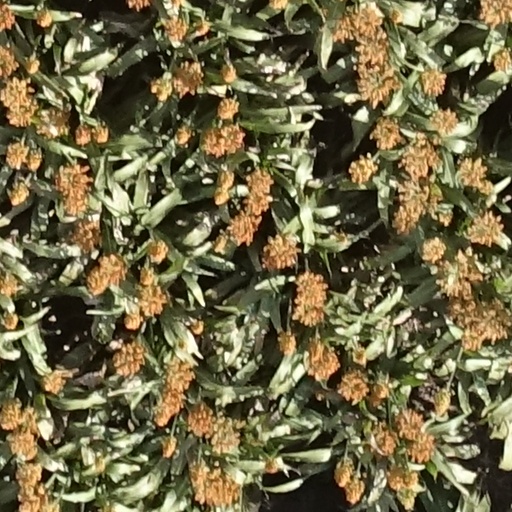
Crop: sorghum